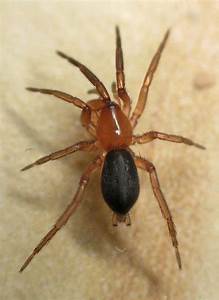
Label: spider